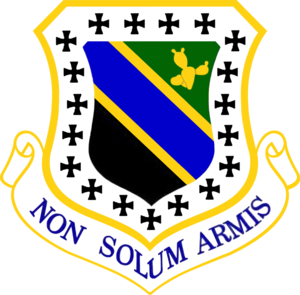
Voici une liste des installations de la United States Air Force.
Le 3rd Wing, appartenant aux Pacific Air Forces de l'United States Air Force est la principale unité de la base d'Elmendorf Air Force Base en Alaska.